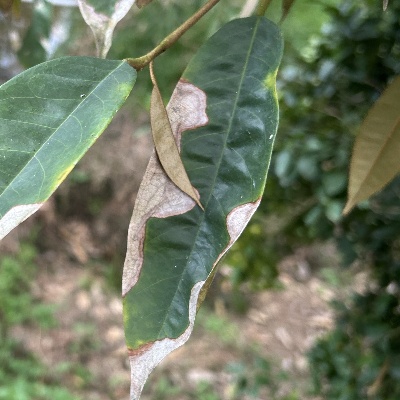
Label: Leaf_Colletotrichum